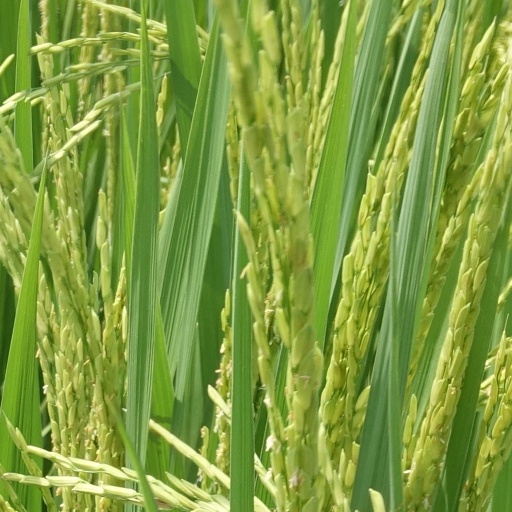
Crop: rice